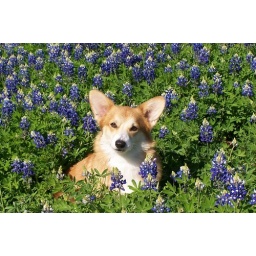
corgi in a field of blue flowers